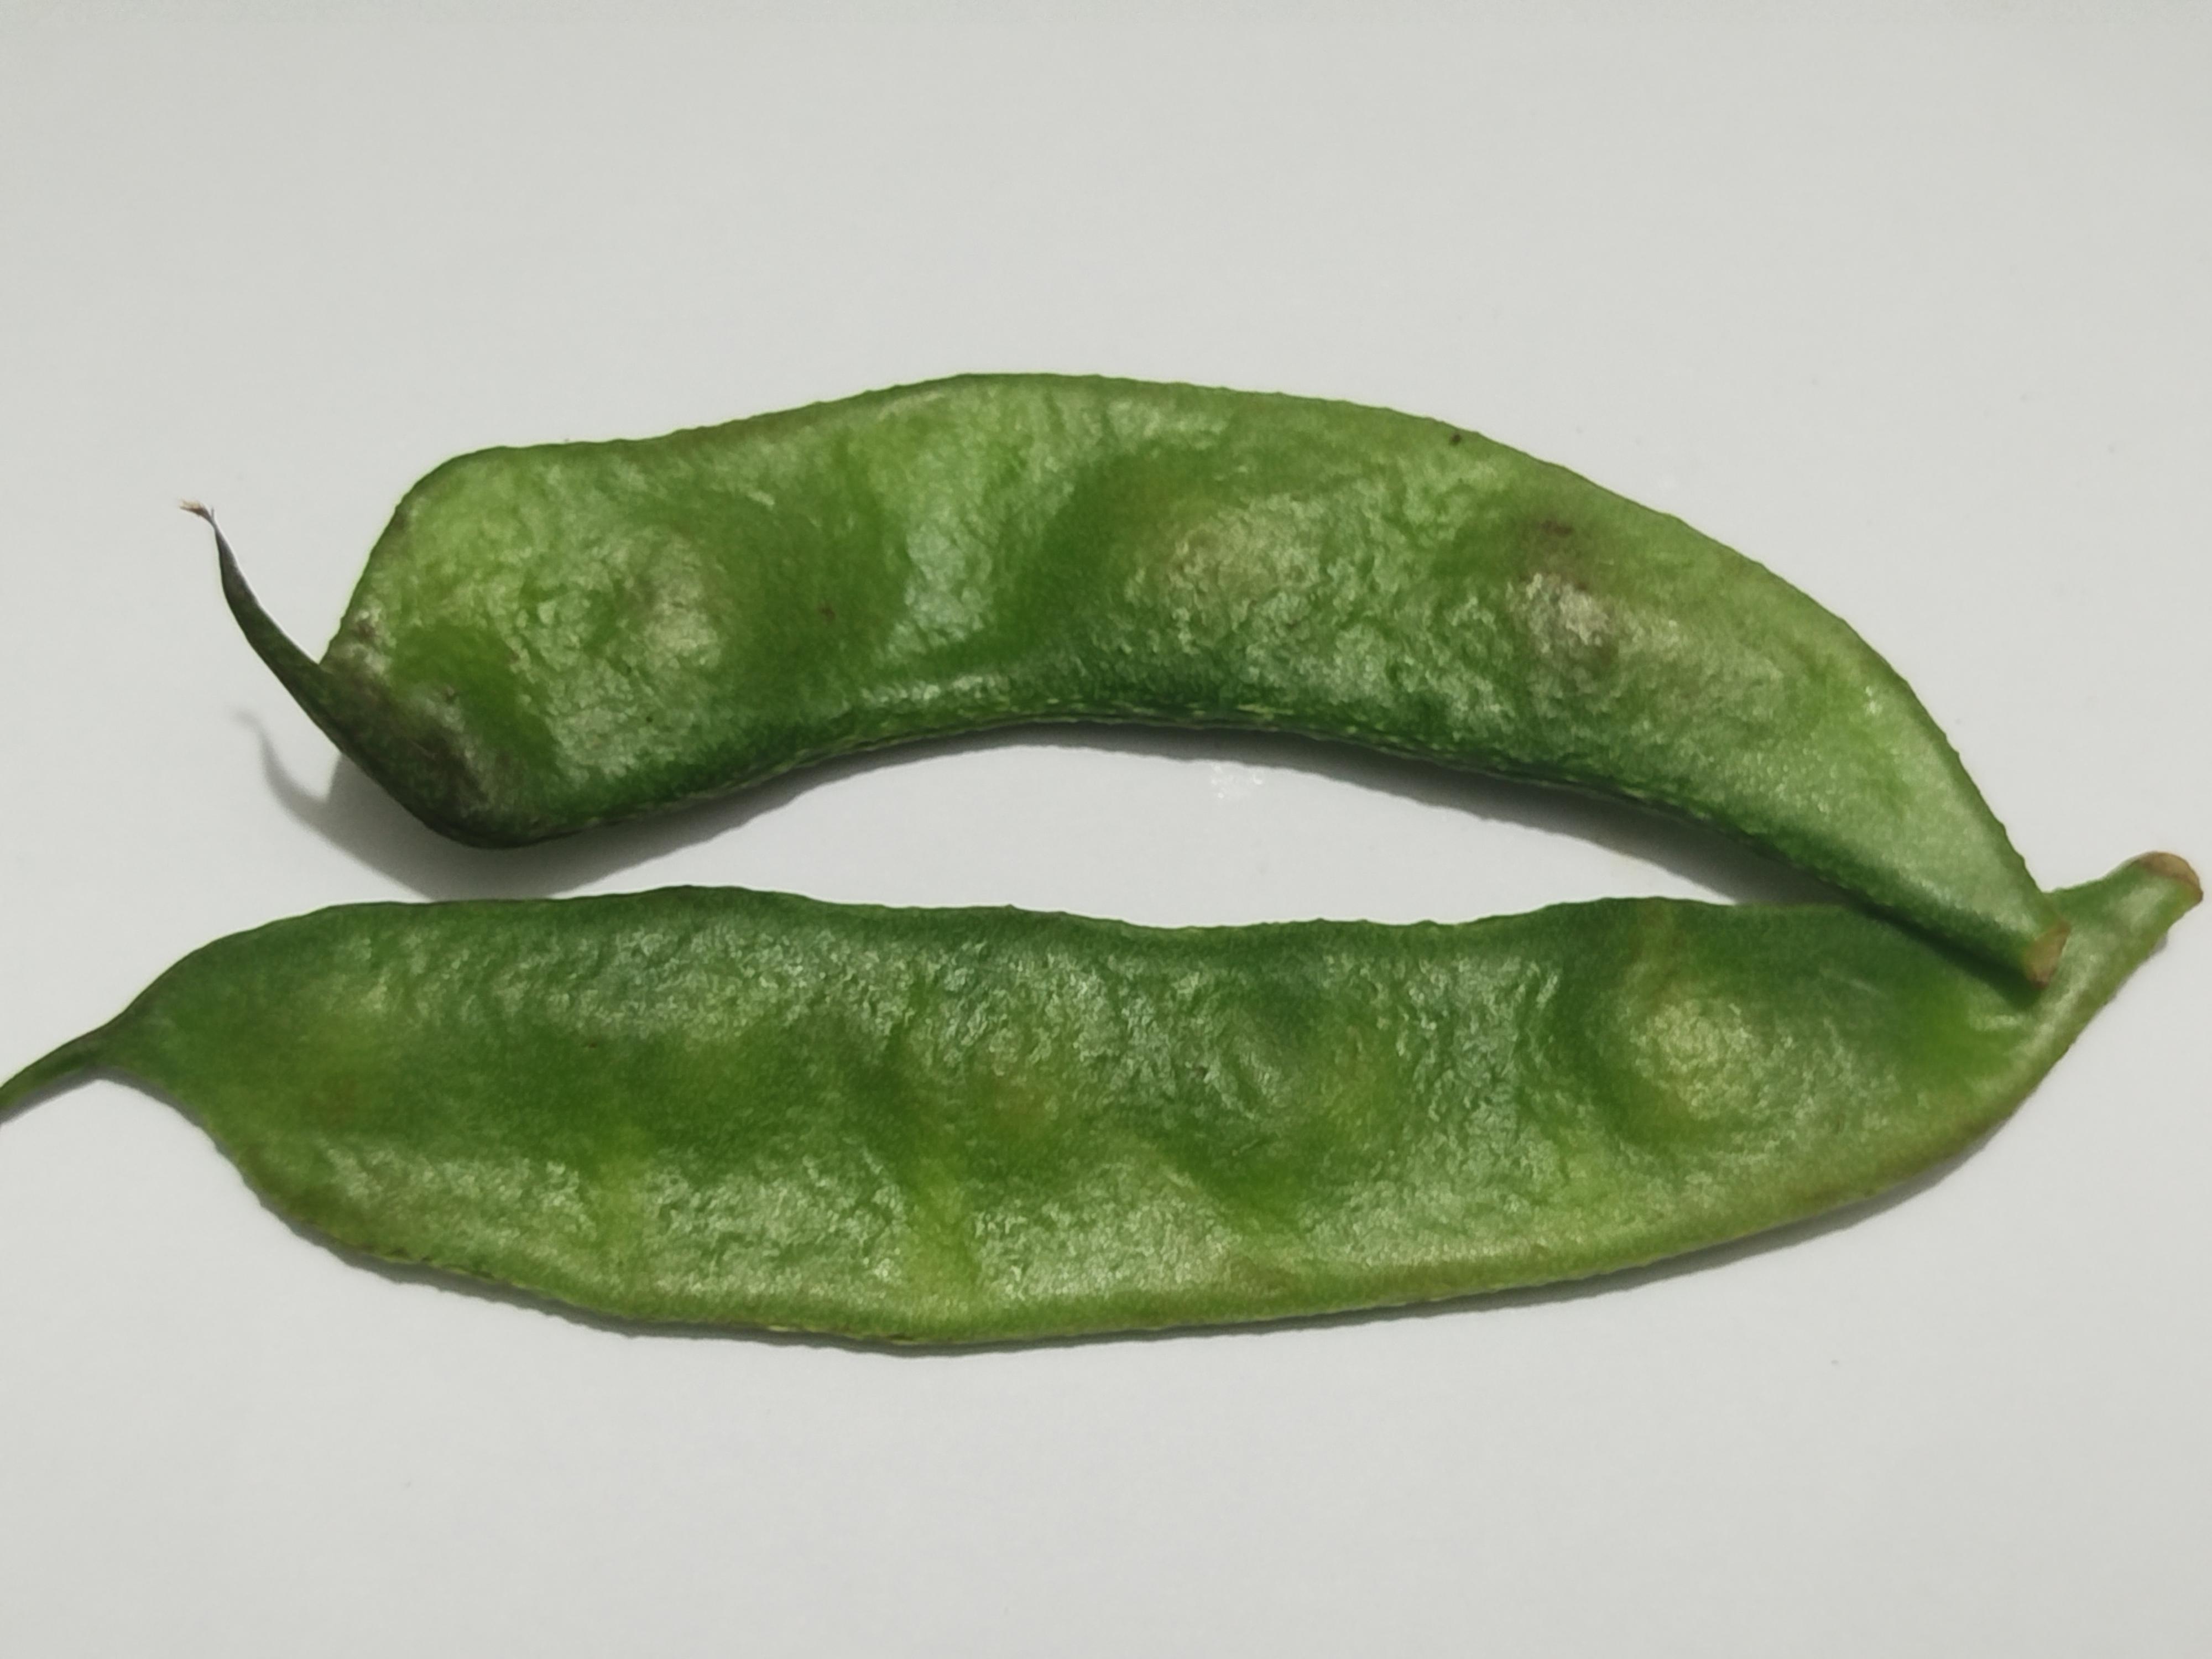
Label: Bean